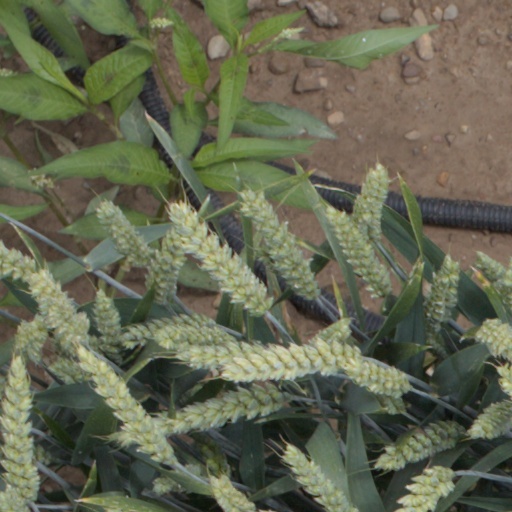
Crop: wheat